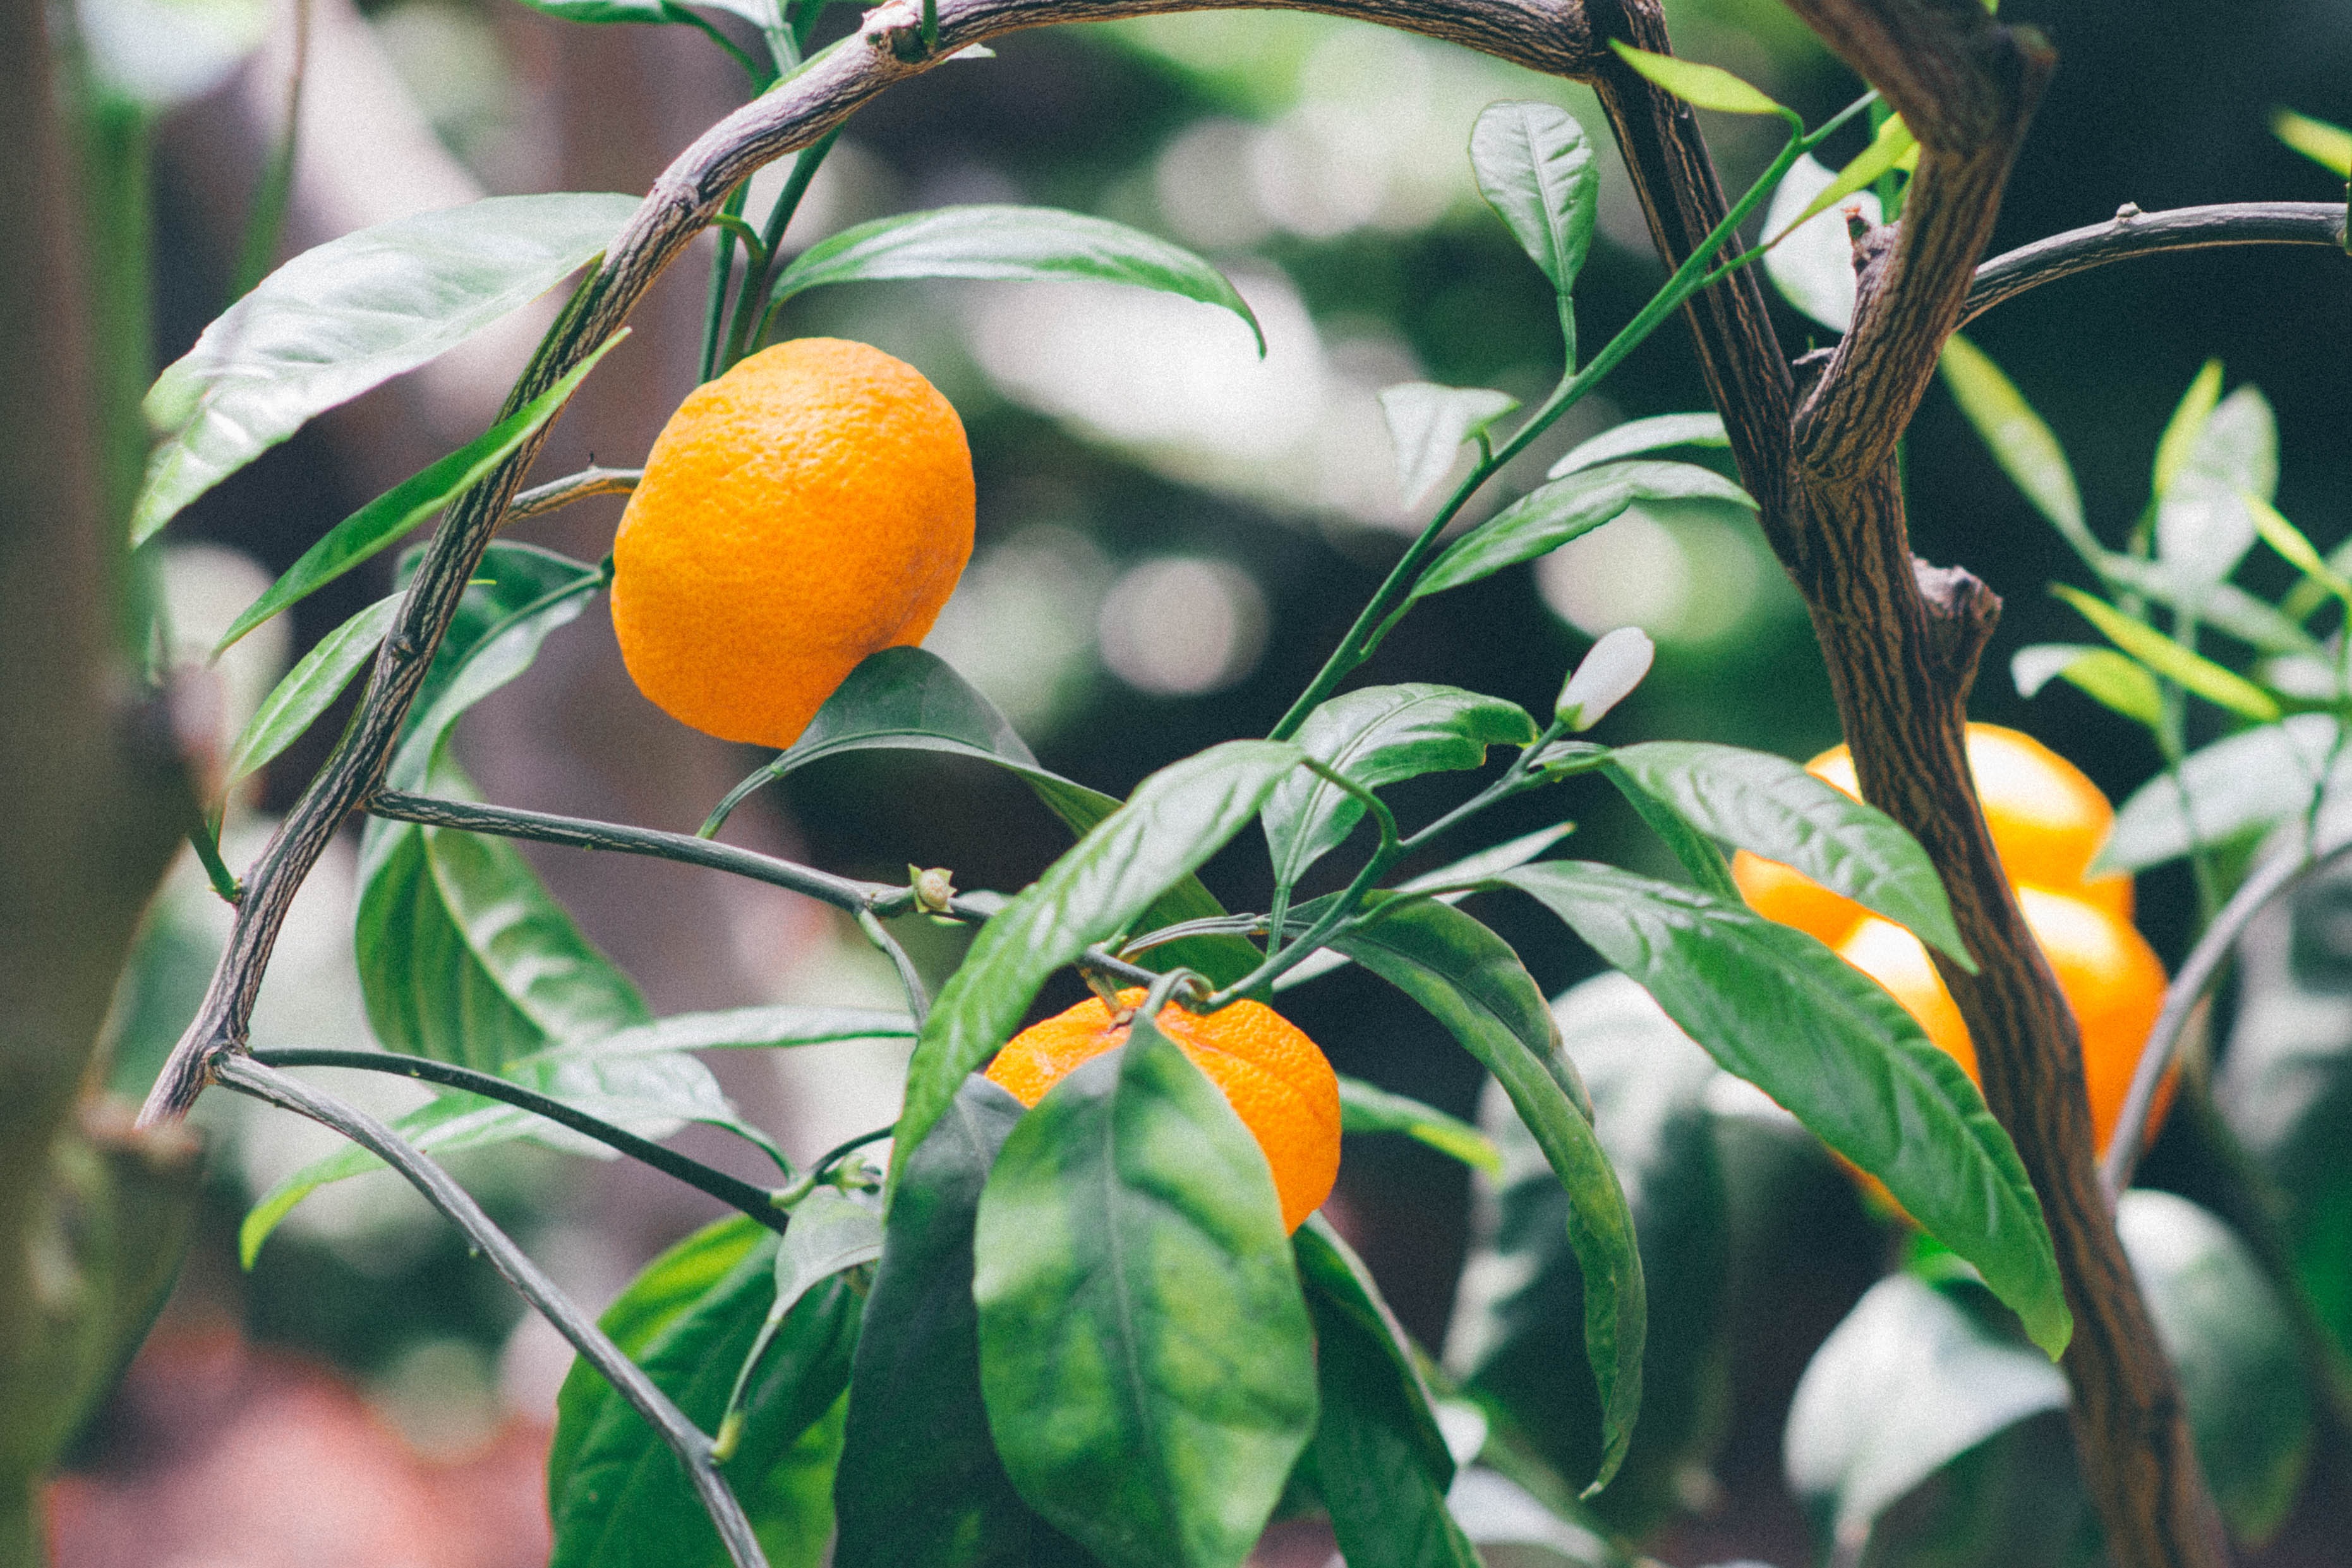
tree, nature, branch, plant, fruit, leaf, flower, orange, food, spring, green, produce, natural, fresh, botany, garden, healthy, flora, season, sunny, kumquat, citrus, flowering plant, bitter orange, land plant